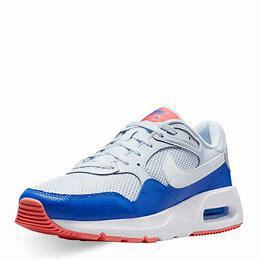
Brand: Nike
Model: Air Max SC